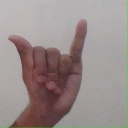
अक्षर: य